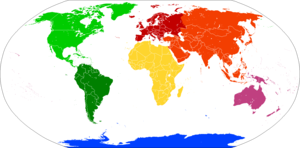
Le mot continent vient du latin continere pour « tenir ensemble », ou continens terra, les « terres continues ». Au sens propre, ce terme désigne une vaste étendue émergée continue du sol à la surface du globe terrestre. Cependant, en géographie, la définition est souvent amendée selon des critères faisant appel à des habitudes historiques et culturelles. On retrouve ainsi certains systèmes de continents qui considèrent l'Europe et l'Asie comme deux continents, alors que l'Eurasie ne forme qu'une étendue de terre.
Cet article recense les limites entre les continents.
Yandex.Map editor est un service web de Yandex permettant de modifier les cartes Yandex.Maps, créé en avril 2010.